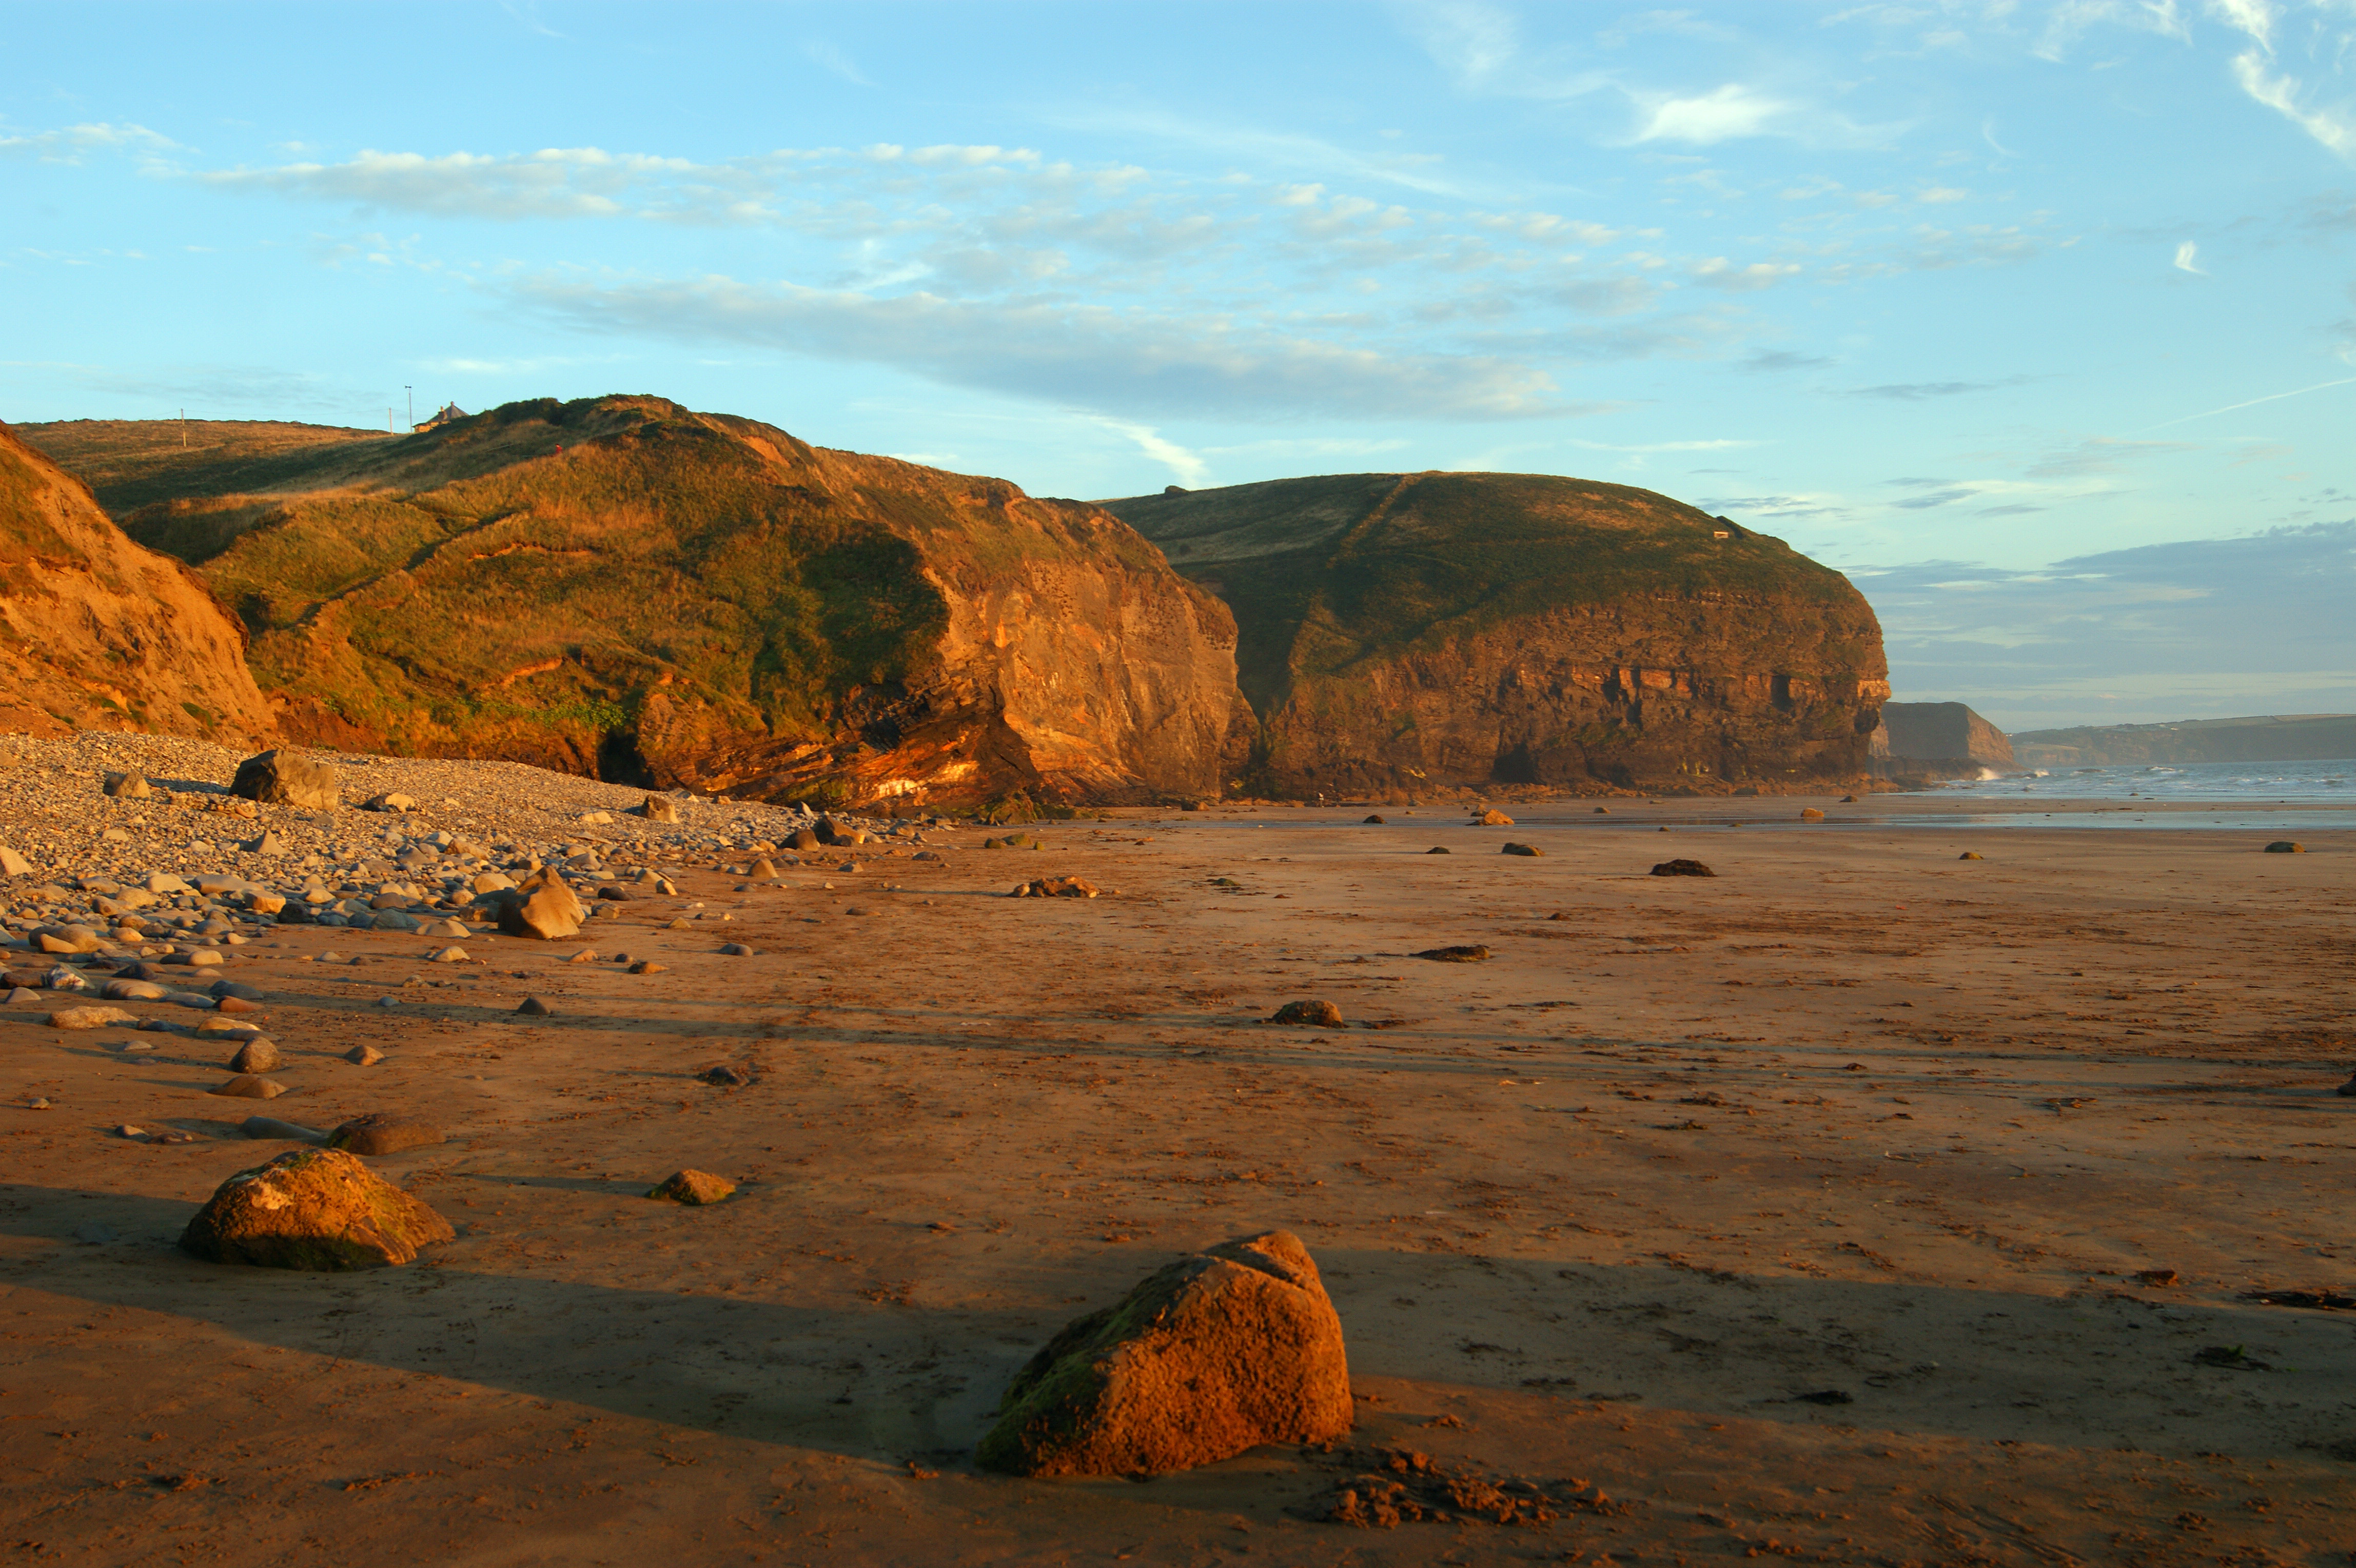
beach, landscape, sea, coast, sand, rock, wilderness, sunset, hill, desert, valley, formation, cliff, shadow, holiday, terrain, geology, badlands, plateau, wadi, butte, pembrokeshire, ton, druids, landform, natural environment, geographical feature, aeolian landform